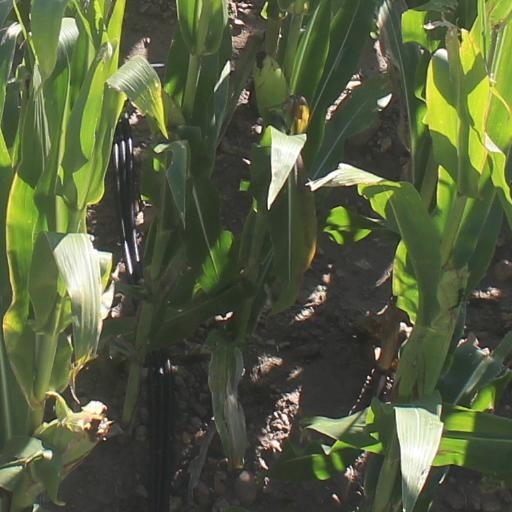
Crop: maize; corn